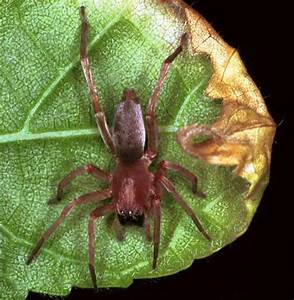
Label: spider